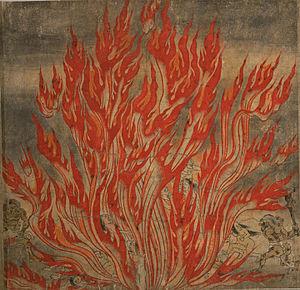
Détail du Rouleau des enfers (Jigoku-zoushi) du musée national de Tōkyō 日本語: 「地獄草紙」
Les Rouleaux des enfers sont deux emaki japonais datant de la fin du XIIᵉ siècle et décrivant les enfers de la pensée bouddhiste. Ils ont tous deux été reconnus trésor national japonais.